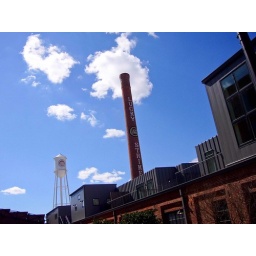
lucky strike smokestack and water tower in durham